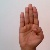
The image shows a hand gesture representing the letter 'B' in Indian Sign Language.